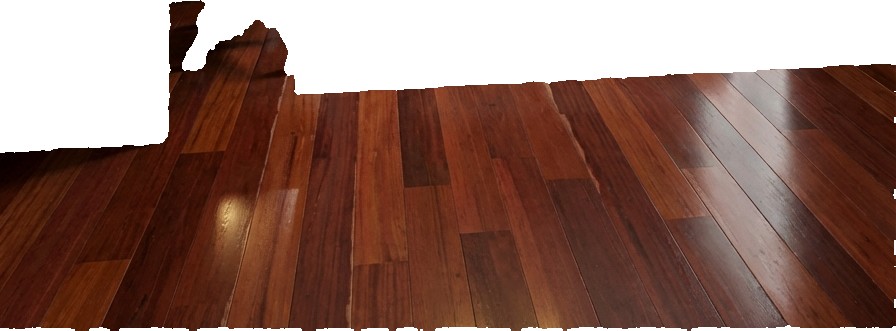
Surface category: floors